Traditional ecological knowledge

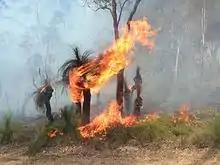
An example of this is the Australian government giving back land to the Aboriginal people to practice their tradition of controlled fires. This made the areas more biologically diverse and decreased the threat of wildfires and their severity.

The fifth facet refers to the role of language and images of the past giving life to culture. This facet reflects the stories, values, and social relations that reside in places as contributing to the survival, reproduction, and evolution of aboriginal cultures, and identities while stressing "the restorative benefits of cultural landscapes as places for renewal."